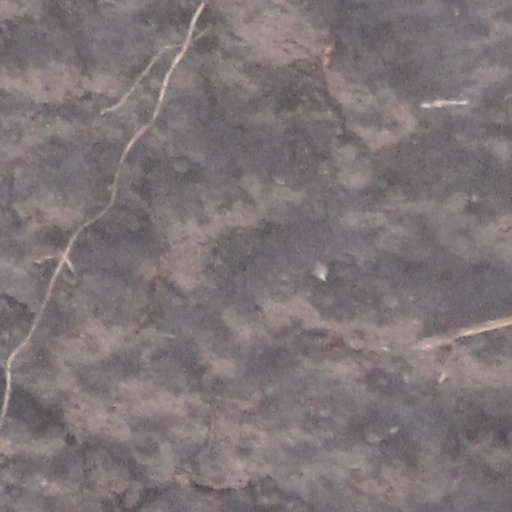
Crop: wheat